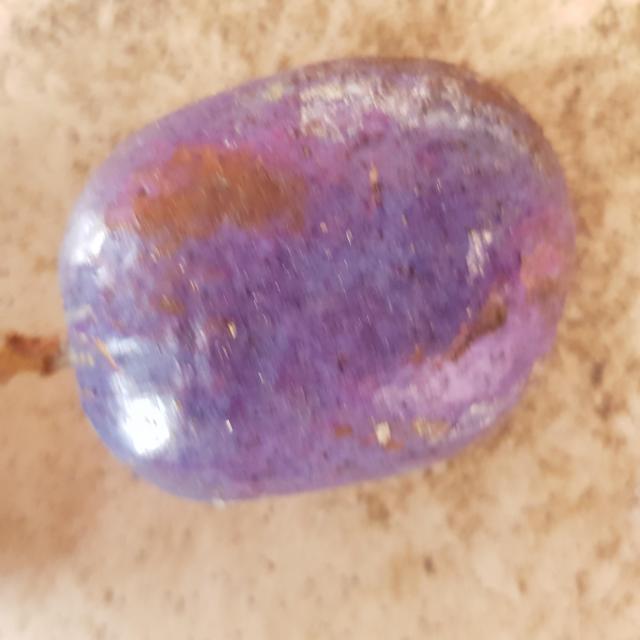
Plum grade: unaffected